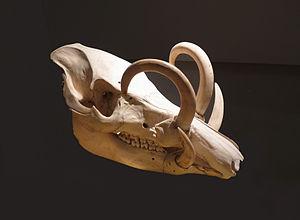
Crâne de babiroussa (Babyrousa celebensis) au Musée zoologique de Strasbourg